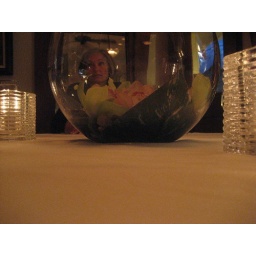
mom in fish bowl